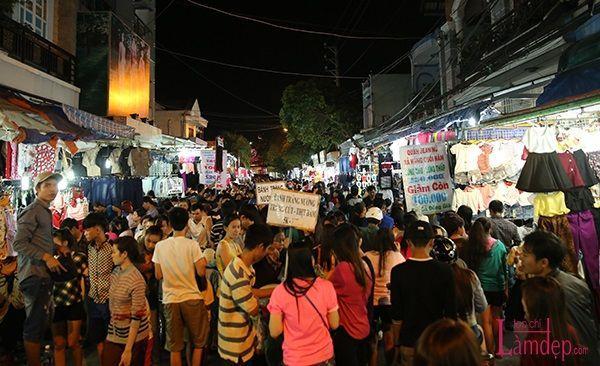
quang cảnh này được ghi nhận ở trên một con phố trong một khu chợ